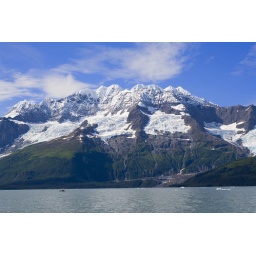
[Work LCD] take a bit of yellow out of the snow highglights, and a touch less magenta in the rock